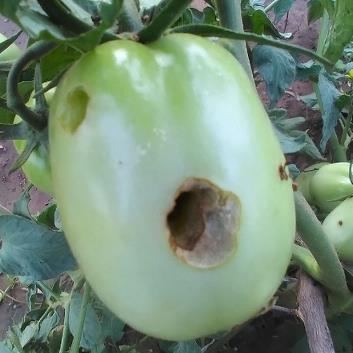
Crop: Tomato
Condition: helicoverpa-armigera-p